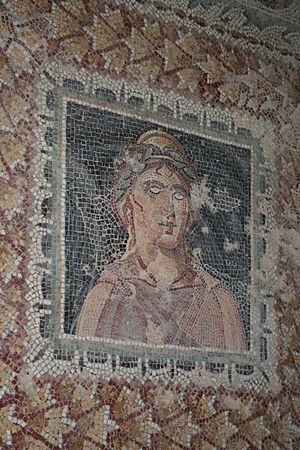
mosaique du sous-sol de la maison dite d'Amphitrite, Bulla Regia
Bulla Regia est un site archéologique situé dans le nord-ouest de la Tunisie, plus précisément au lieu-dit anciennement dénommé Hammam-Derradji — ce toponyme fixé par l'archéologue, diplomate et membre de l'Institut de France, Charles-Joseph Tissot, n'étant plus usité depuis Gilbert Charles-Picard — à 5 kilomètres au nord de Jendouba.